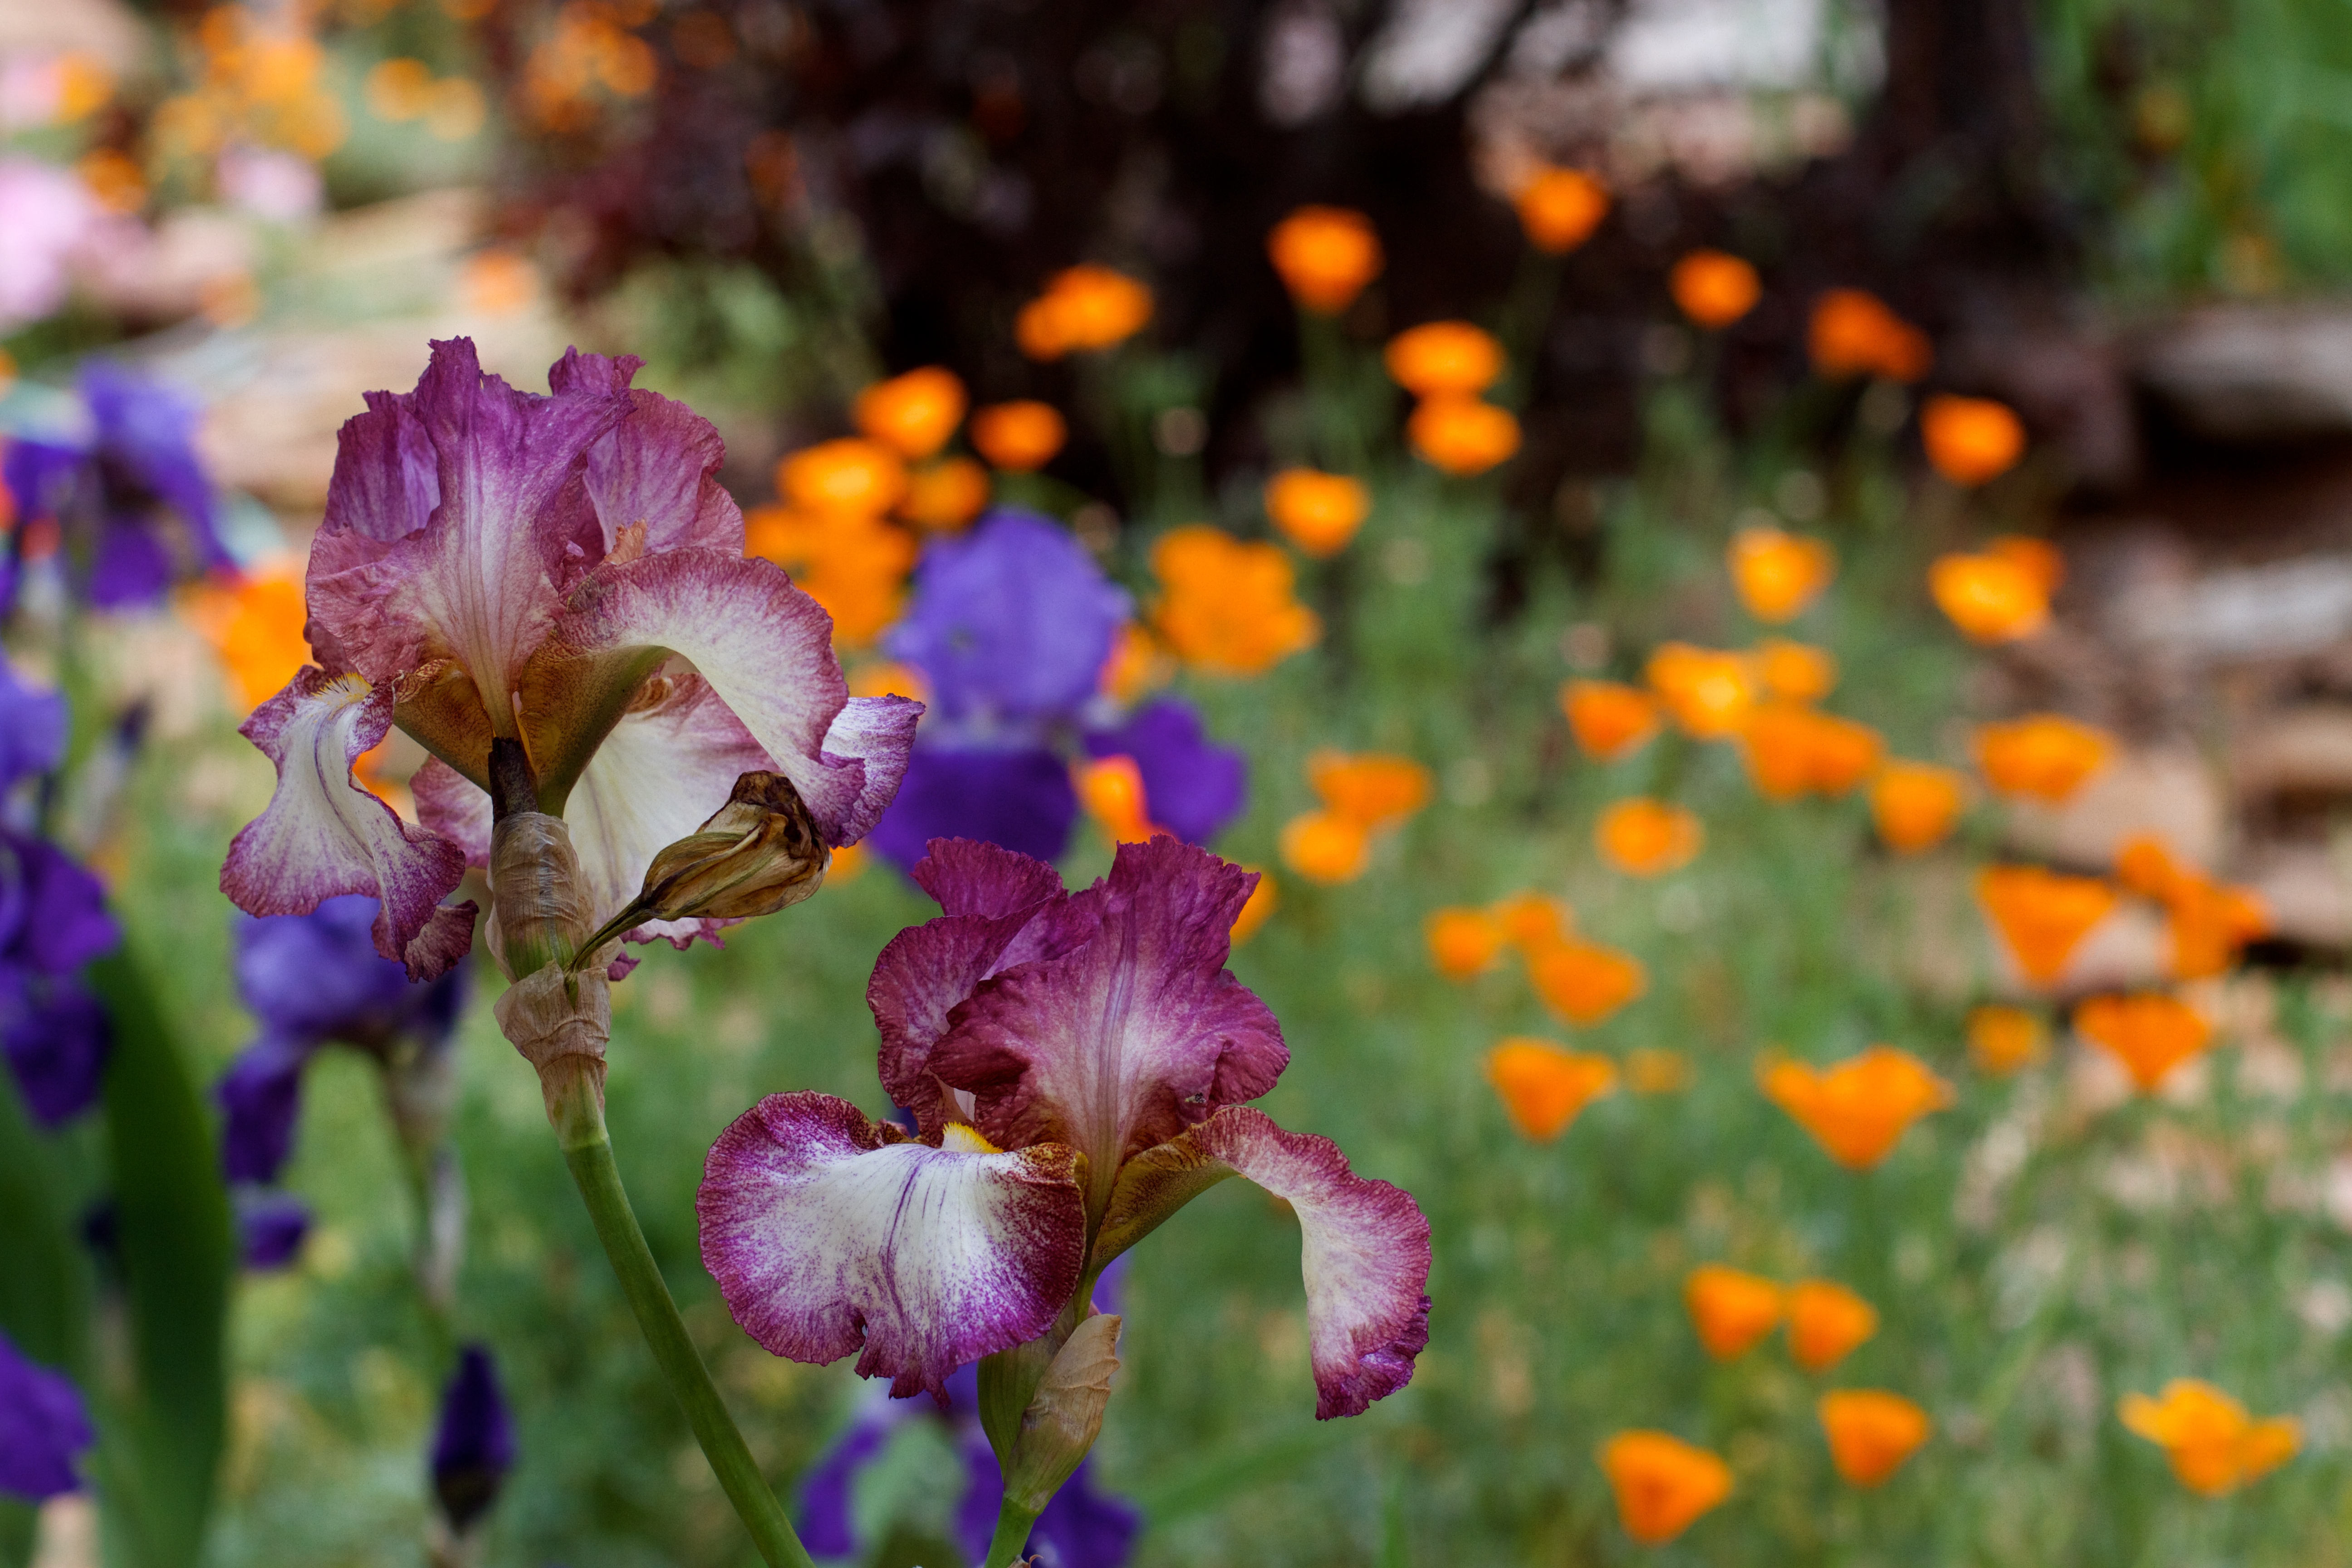
nature, blossom, plant, leaf, flower, petal, botany, flora, wildflower, eye, macro photography, flowering plant, land plant, iris family